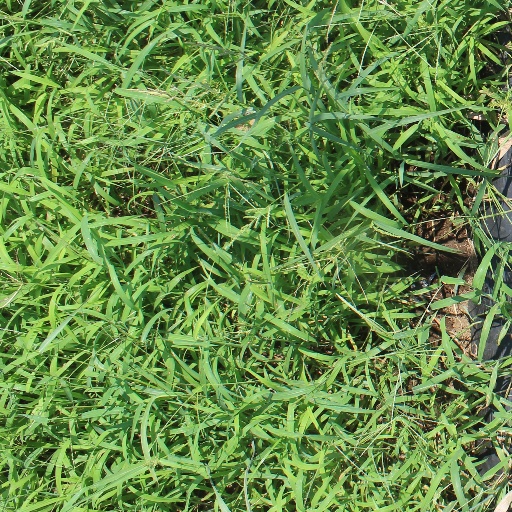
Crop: sorghum